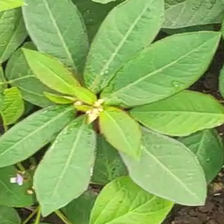
Weed species: Moti_dudhi(Euphorbia_geneculata_L)